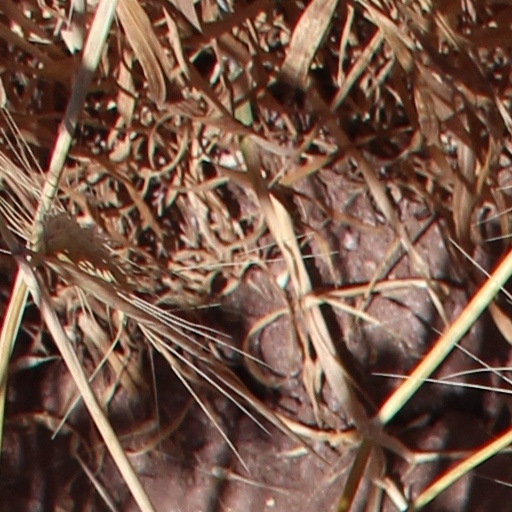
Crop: wheat